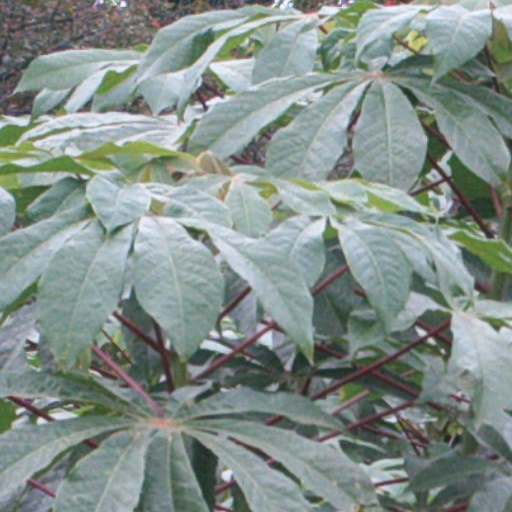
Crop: cassava